Cliff Lee

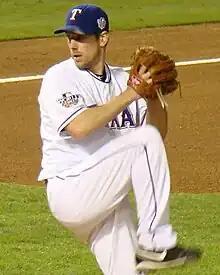
Lee pitching in Game 5 of the 2010 World Series

On December 16, 2009, the Phillies traded Lee to the Seattle Mariners in exchange for three prospects: right-handed pitchers Phillippe Aumont and J. C. Ramírez, and outfielder Tyson Gillies. The Mariners had devoted their offseason to acquiring a strong starting pitcher, and had initially pursued Rich Harden, who was acquired as a free agent by the Texas Rangers. Phillies general manager Ruben Amaro Jr. offered to trade Lee to Seattle if he and the Phillies could successfully acquire Halladay from the Blue Jays. Lee was taken by surprise upon hearing of the trade, which had occurred amidst talks of a contract extension with the Phillies, but said he understood why Philadelphia would take "an opportunity to get the best pitcher in baseball" instead. The Halladay—Lee switch was the first time in MLB history that two Cy Young-winning pitchers had been traded on the same day. That February, Lee underwent foot surgery to remove a bone spur that had broken loose. The surgery was considered minor, and Mariners general manager Jack Zduriencik expressed confidence that it would not impede Lee's preparation for the upcoming season.